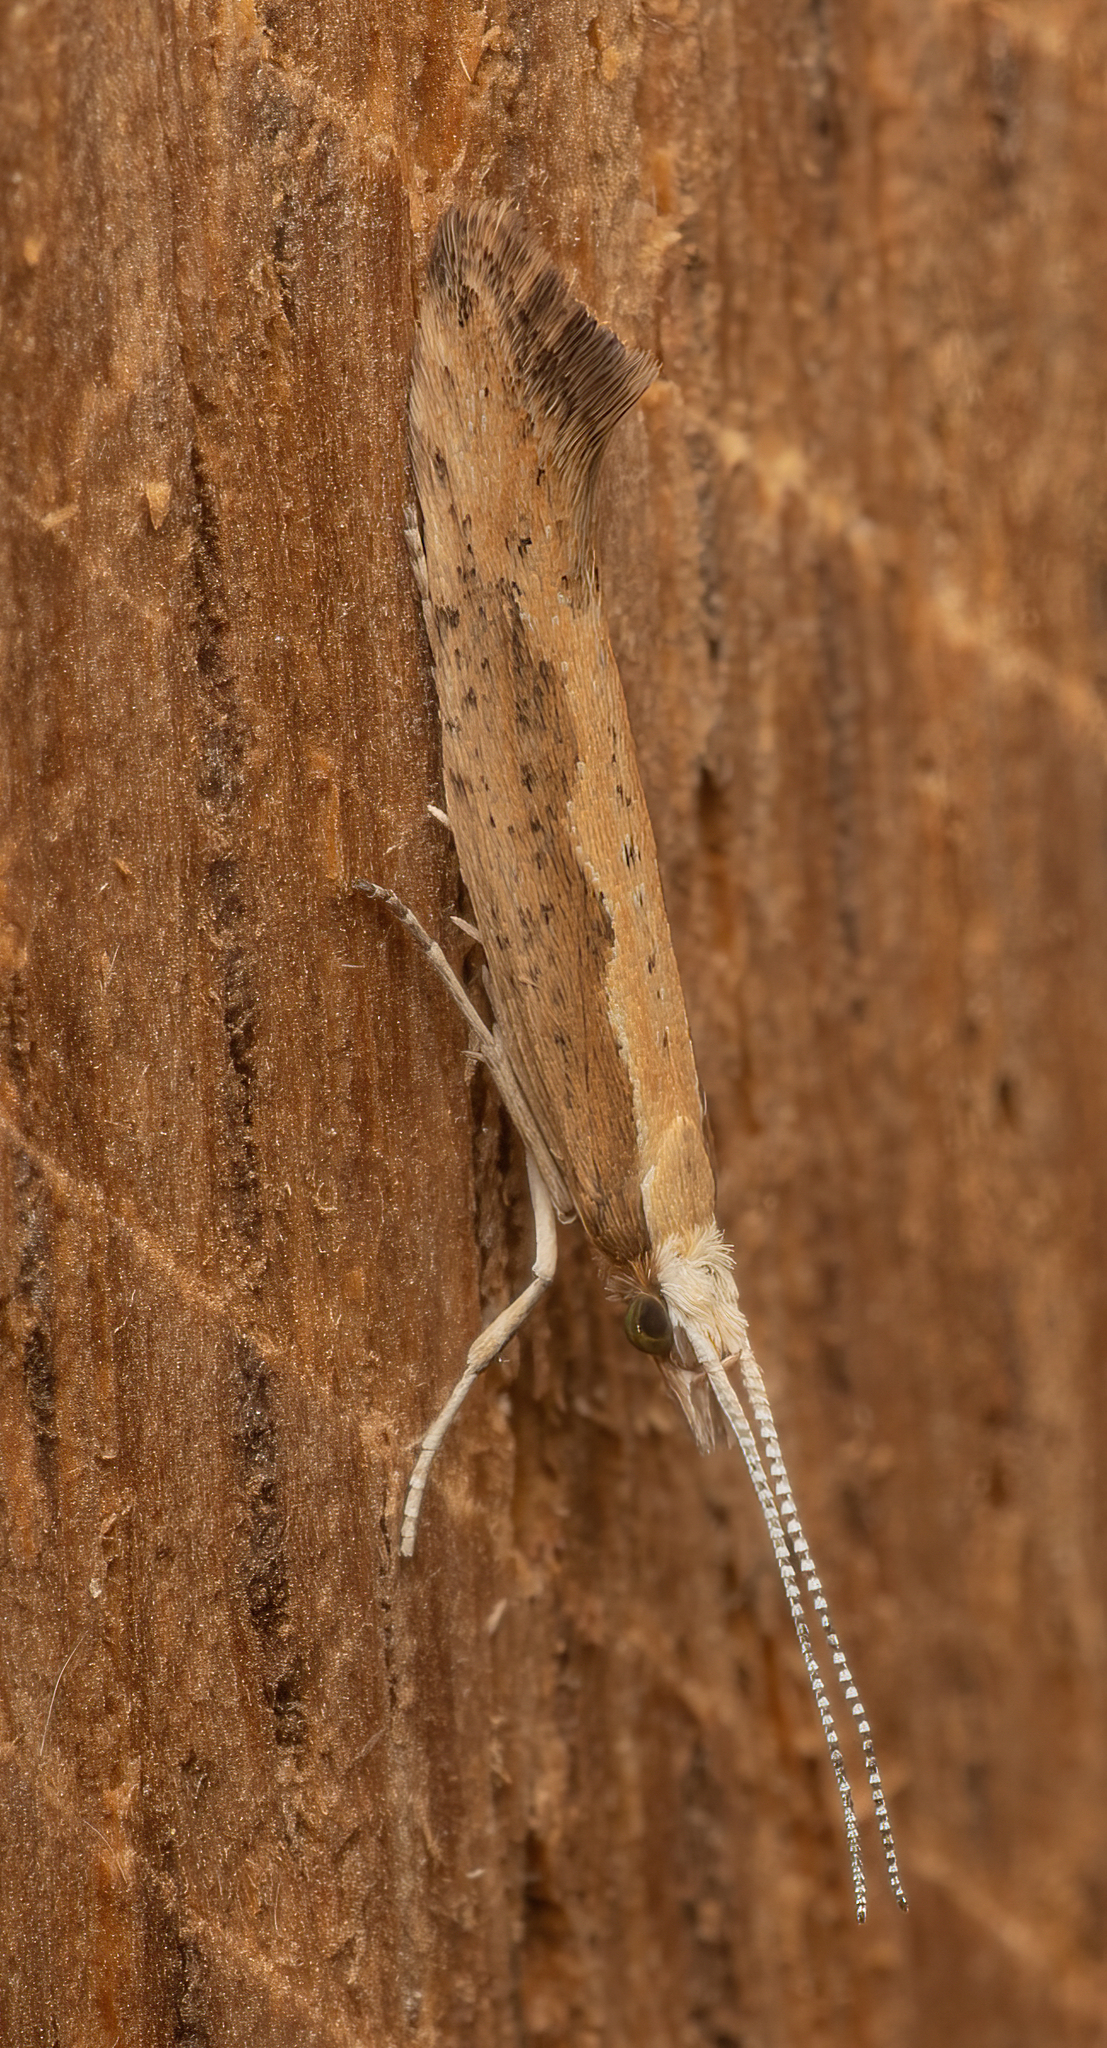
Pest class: diamondback_moth